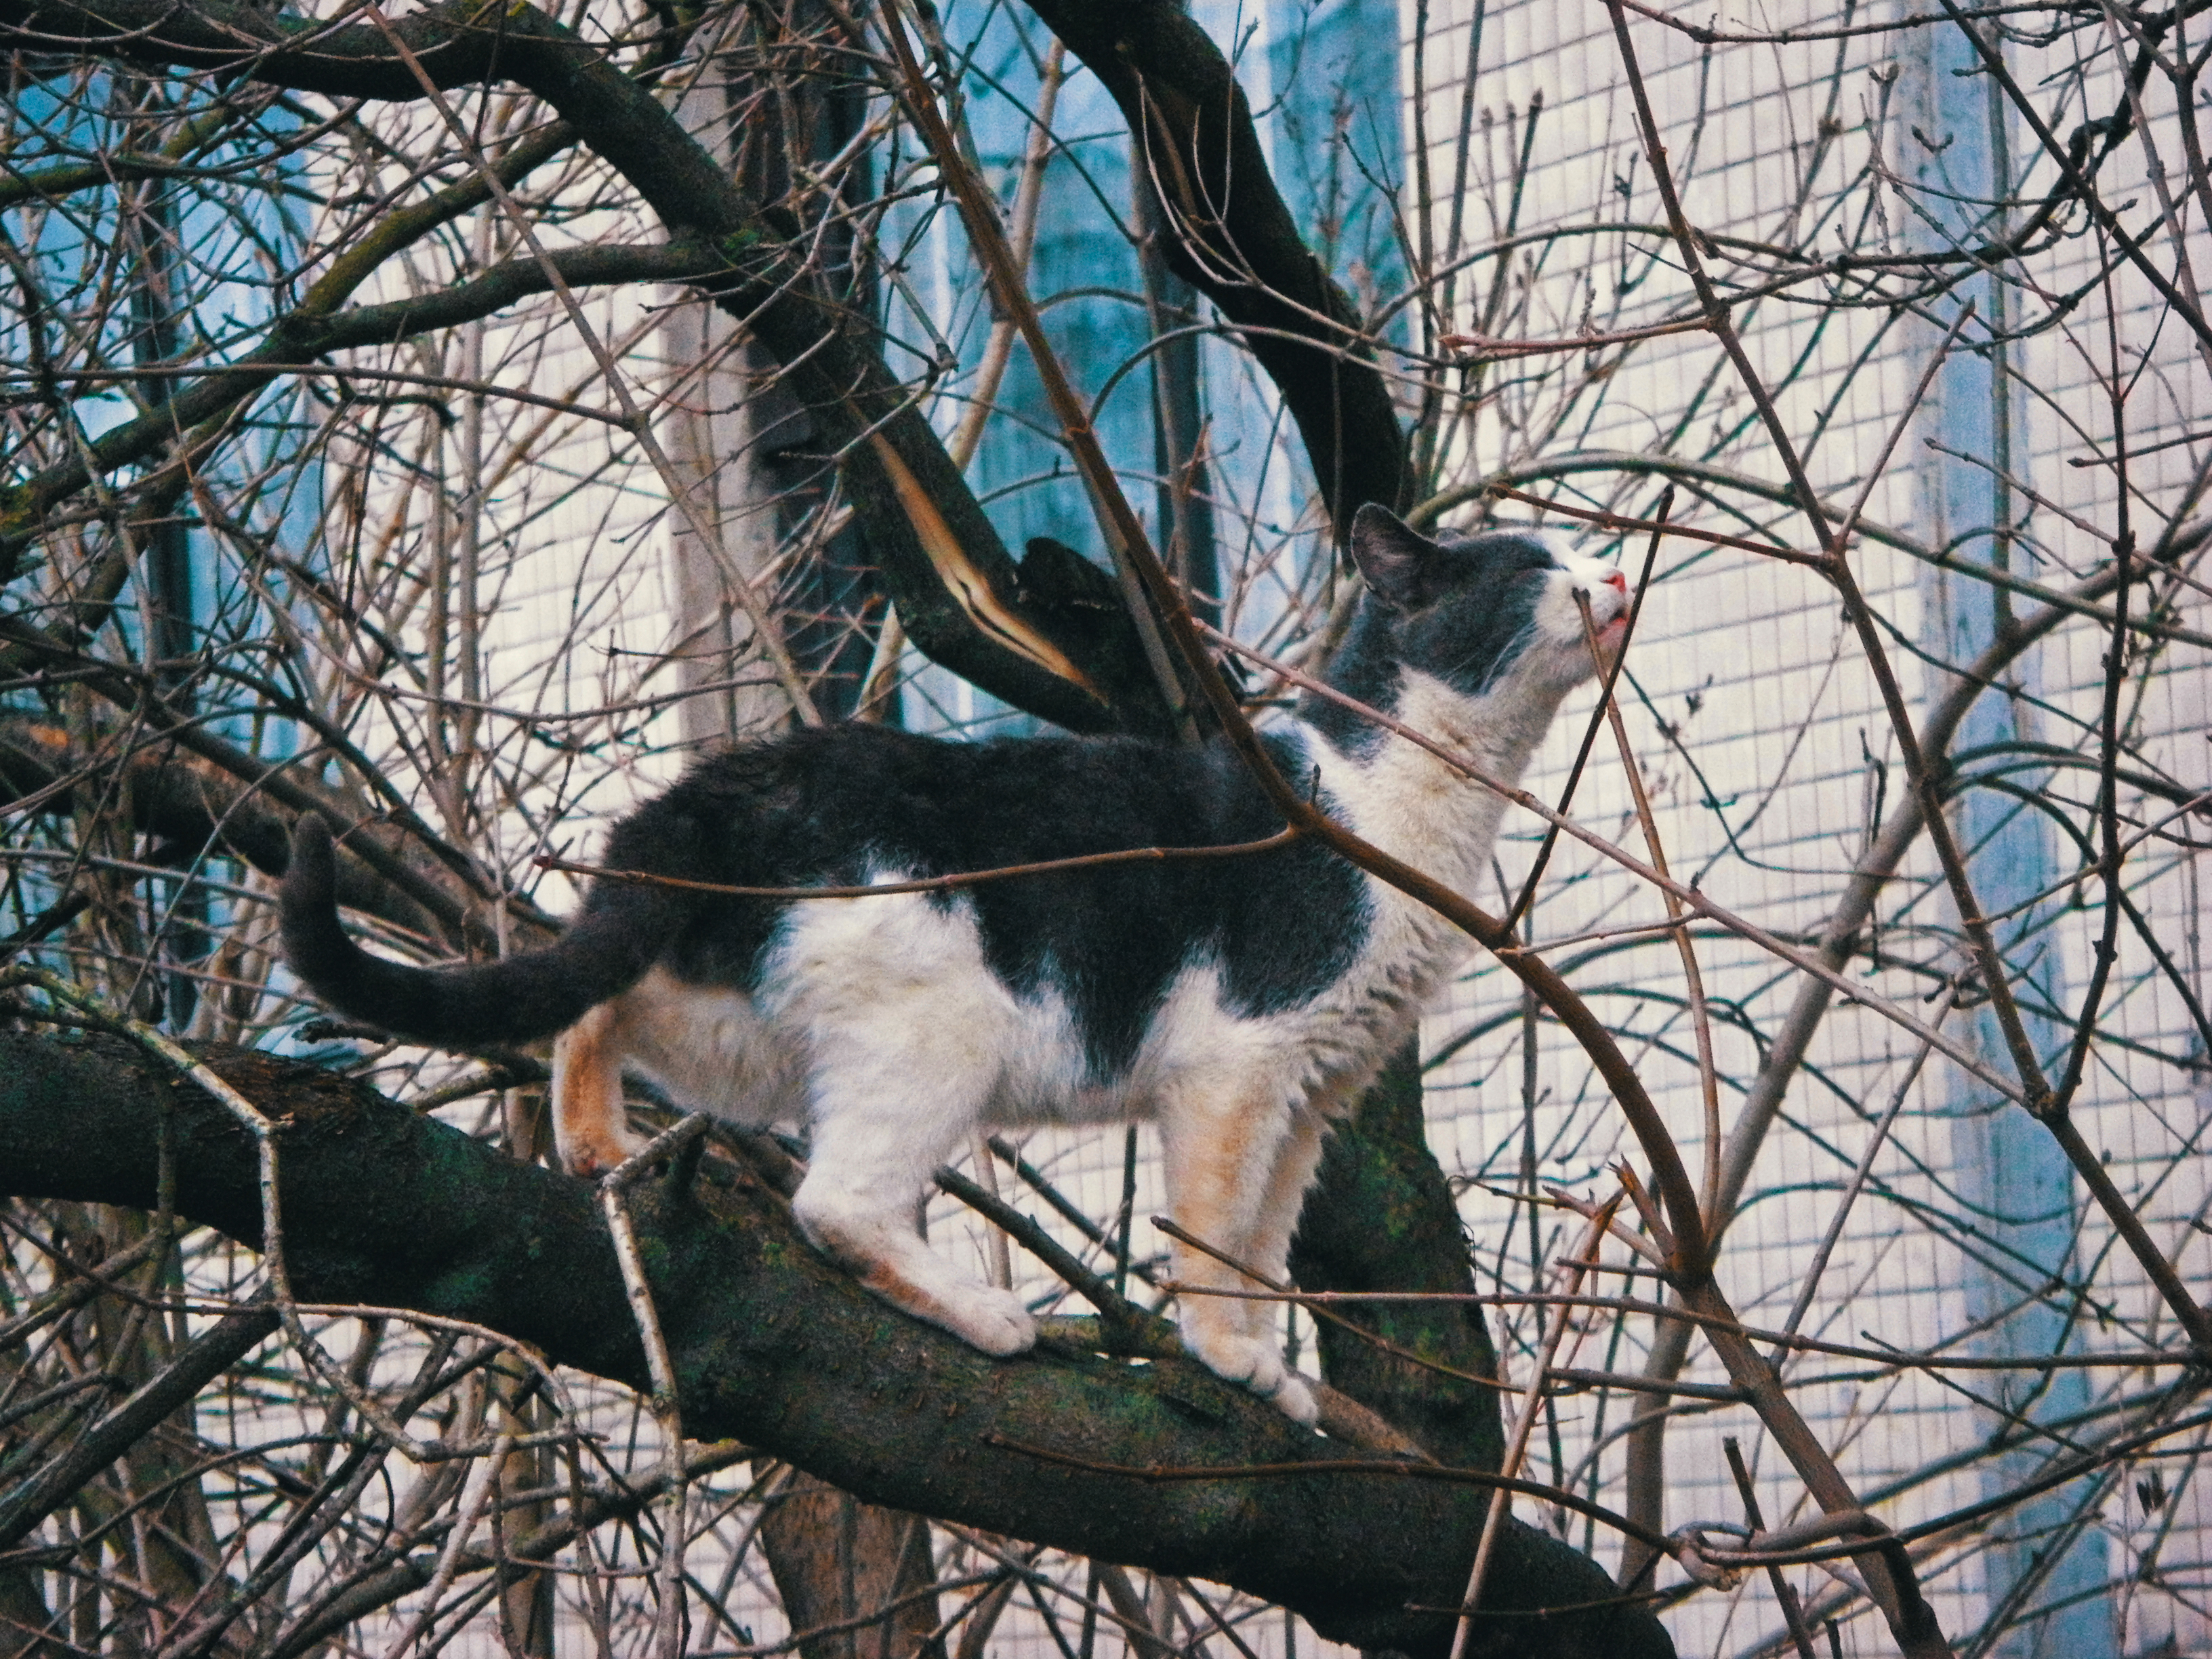
image, branch, twig, terrestrial animal, carnivore, fur, trunk, tail, wildlife, small to medium sized cats, mesh, cat, felidae, wire fencing